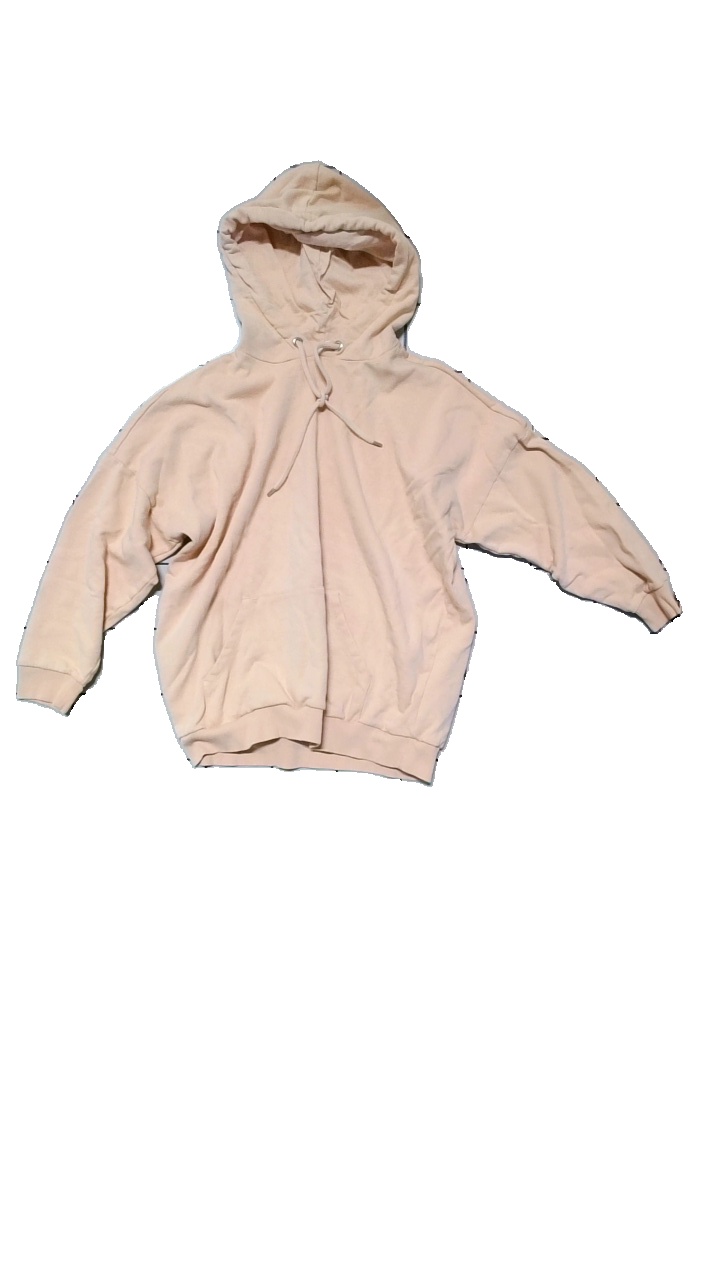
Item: Sweater (Ladies)
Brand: Monki
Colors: Pink
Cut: Oversize
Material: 89% cotton, 11% polyester
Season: All
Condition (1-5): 3
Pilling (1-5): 2
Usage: Reuse
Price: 50-100